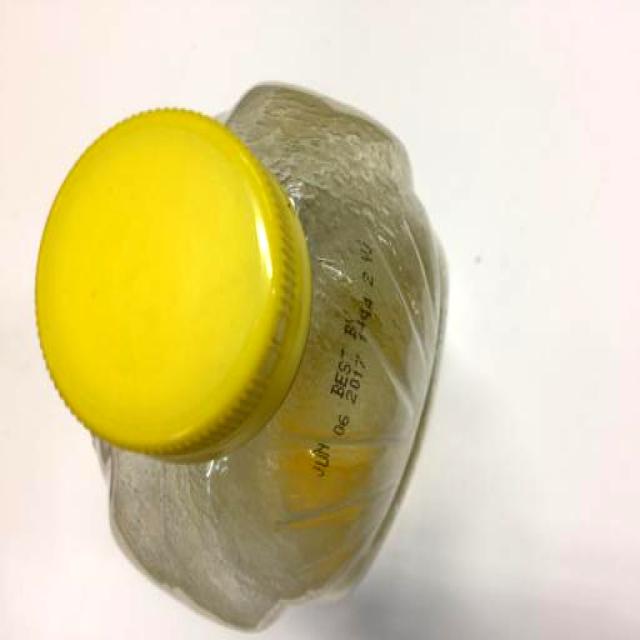
Label: Plastic